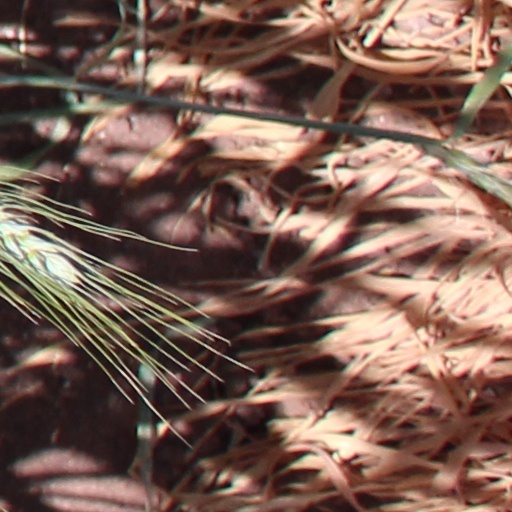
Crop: wheat